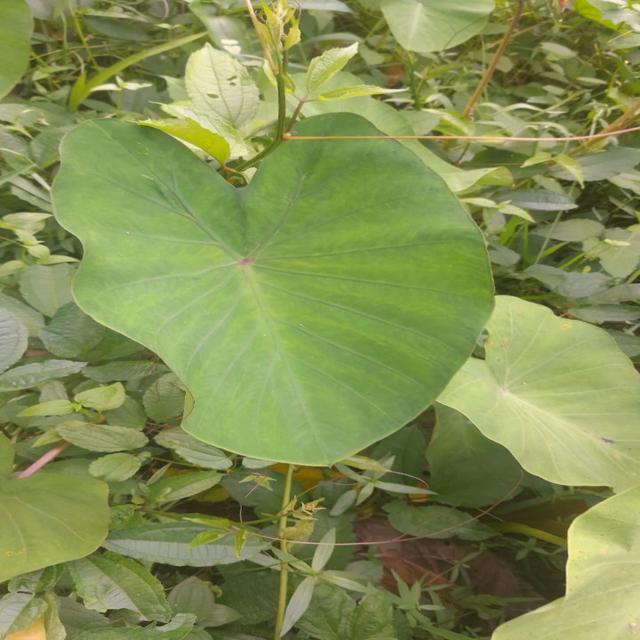
Label: Healthy